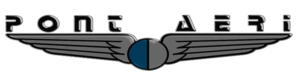
logo du Pont Aeri